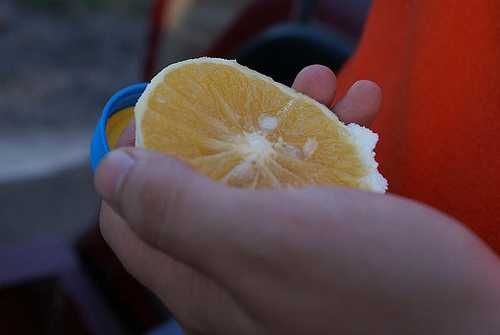
Label: Orange